CLC (group)

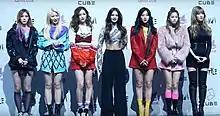
CLC at the "Crystyle" EP showcase on January 17, 2017.

On January 9, CLC held their first solo Japan fanmeeting at Tower Records in Tokyo. On January 17, 2017, CLC released their fifth Korean EP, "Crystyle". It marked a revamped image for the group, with a more charismatic, hip-hop based concept. The EP contains six tracks including the EDM/trap lead single "Hobgoblin", co-written by Seo Jae-woo, Big Sancho, Son Yeong-jin, and HyunA. "Crystyle" debuted on Billboard's World Albums chart at #6, while "Hobgoblin" peaked at #4 on the Billboard World Digital Song Sales chart. On May 27, the group held the first fan-meeting, "2017 Cheshire Entrance Ceremony", for their fan-club, Cheshire, taking place in the Olympic Hall Muse Live in Seoul.